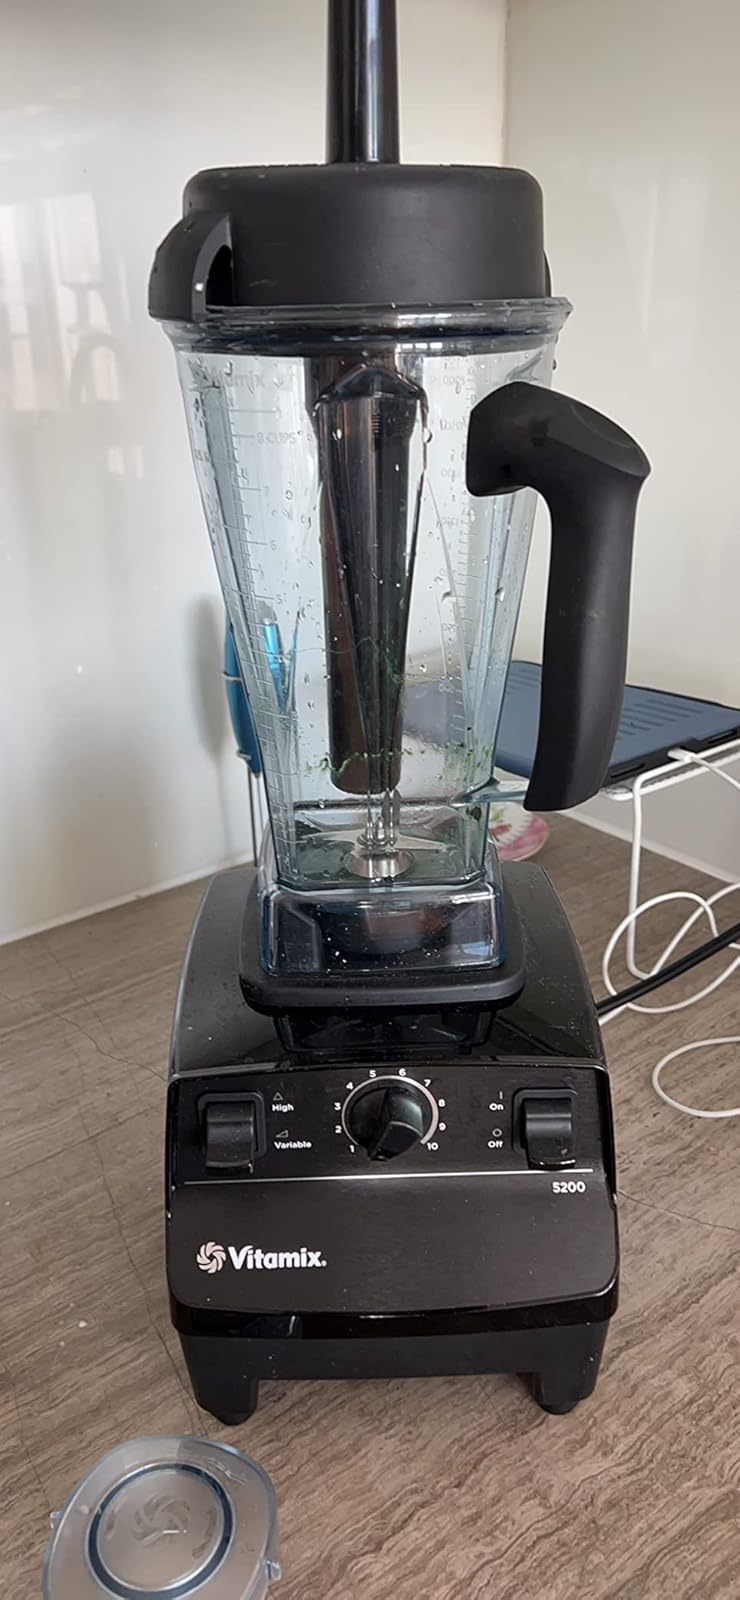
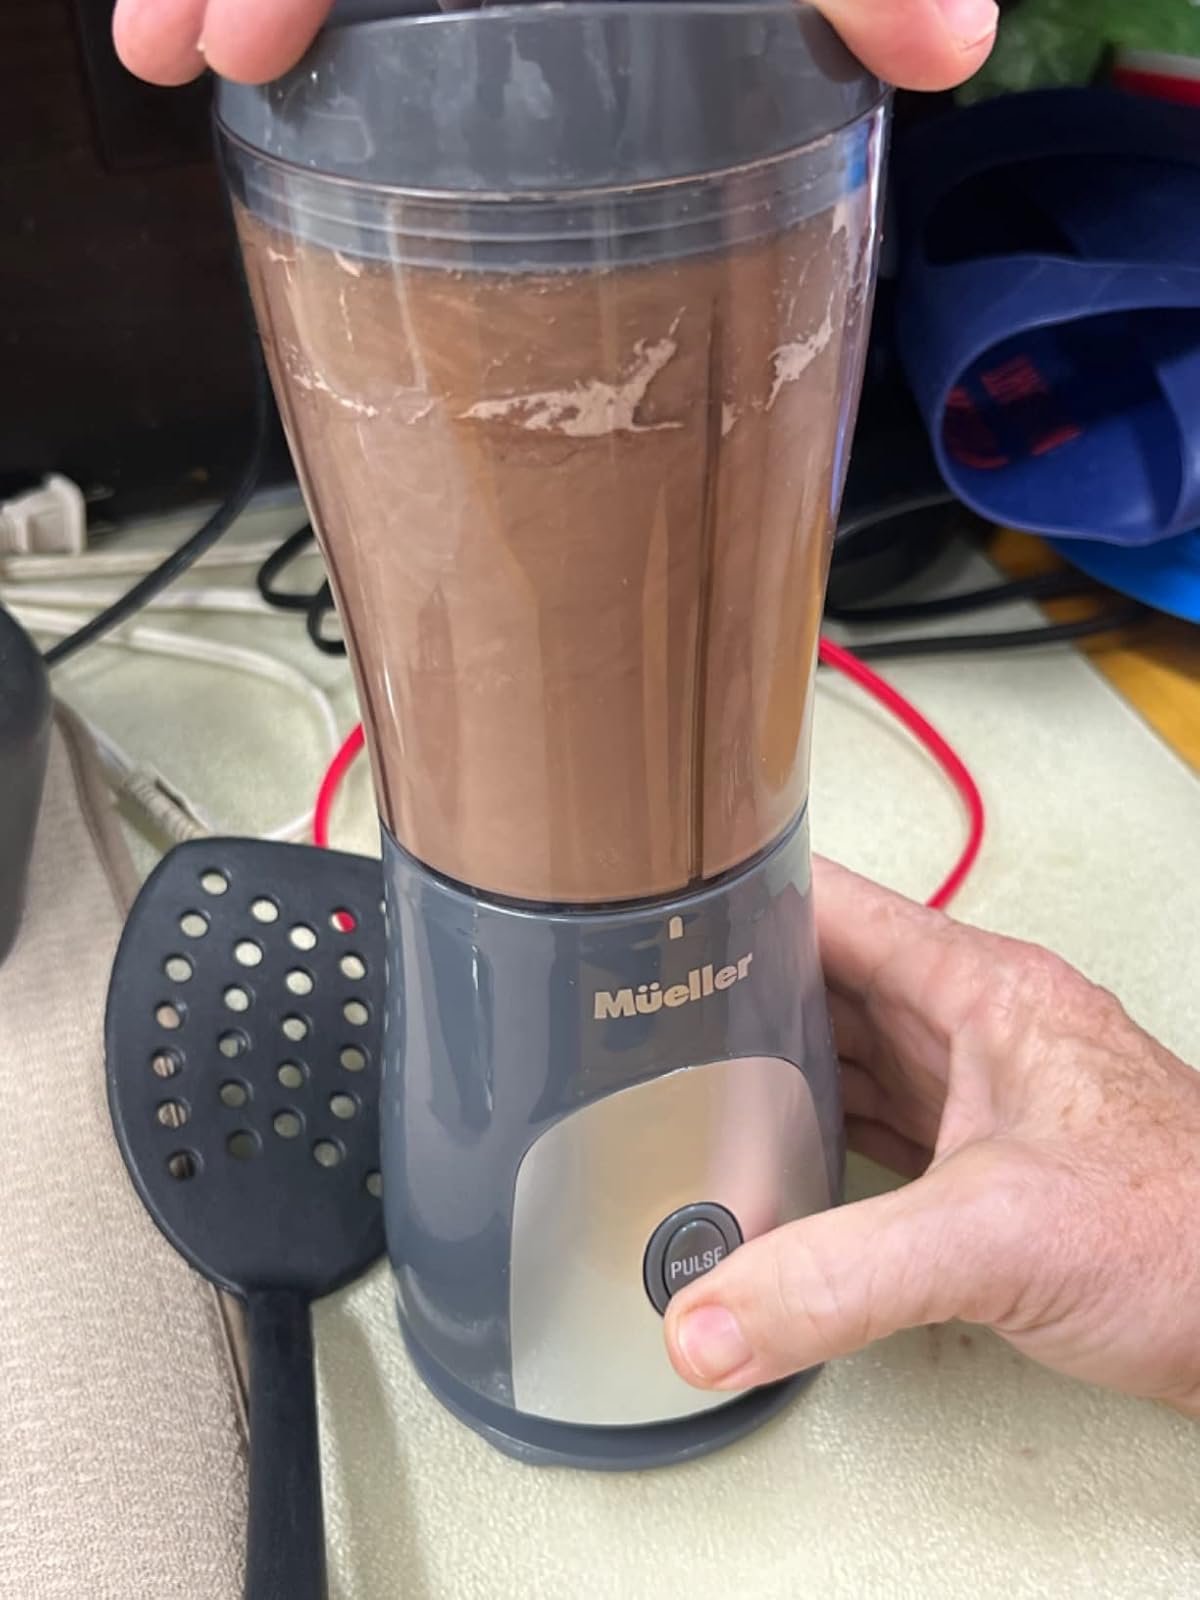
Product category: items_blender
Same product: no